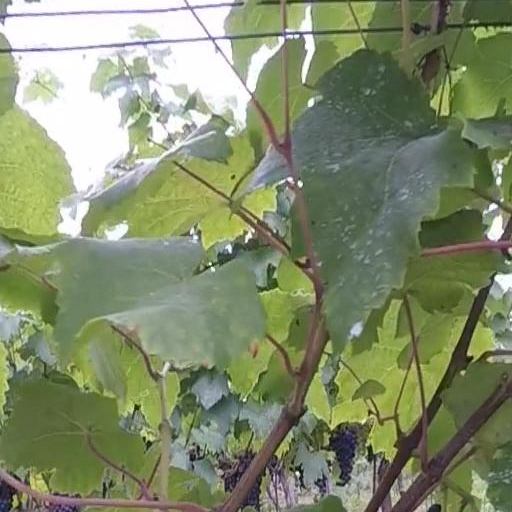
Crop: grape